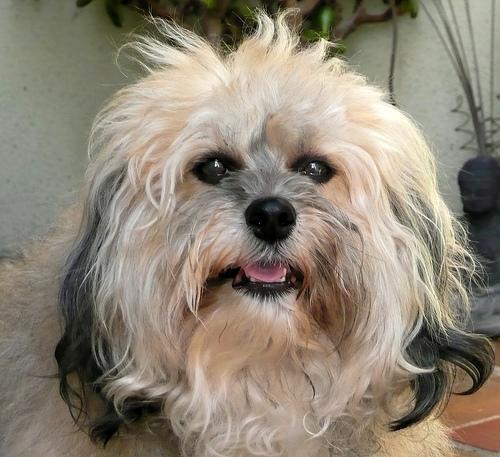
havanese